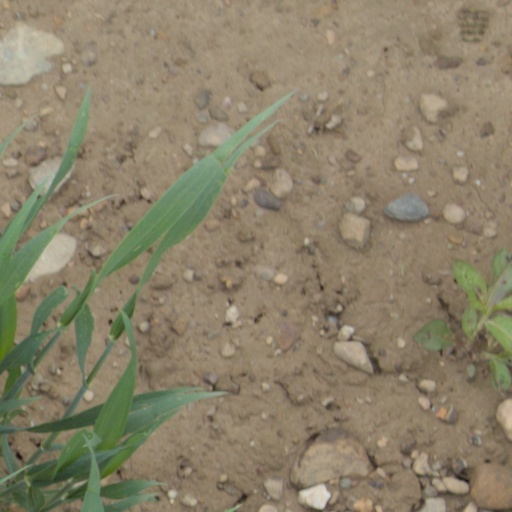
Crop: wheat